List of Kategoria Superiore hat-tricks

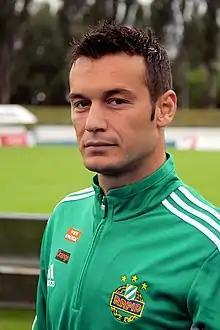
Hamdi Salihi scored five hat-tricks for Vllaznia Shkodër and Tirana between 2002 and 2007.

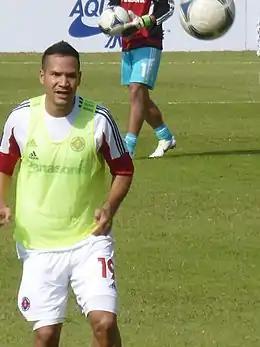
Dhiego Martins scored the first hat-trick of 2014–15 season.

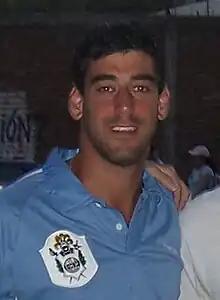
Néstor Martirena is the first and only Argentine to score a hat-trick in Albanian Superliga

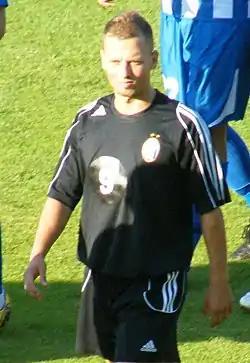
Sebino Plaku scored his first and only hat-trick on 25 April 2009.

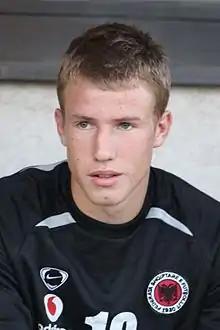
Bekim Balaj is the youngest player to score a hat-trick at 21 years. 9 months and 12 days.

The following table lists the minimum number of hat-tricks scored by players who have scored two or more hat-tricks.